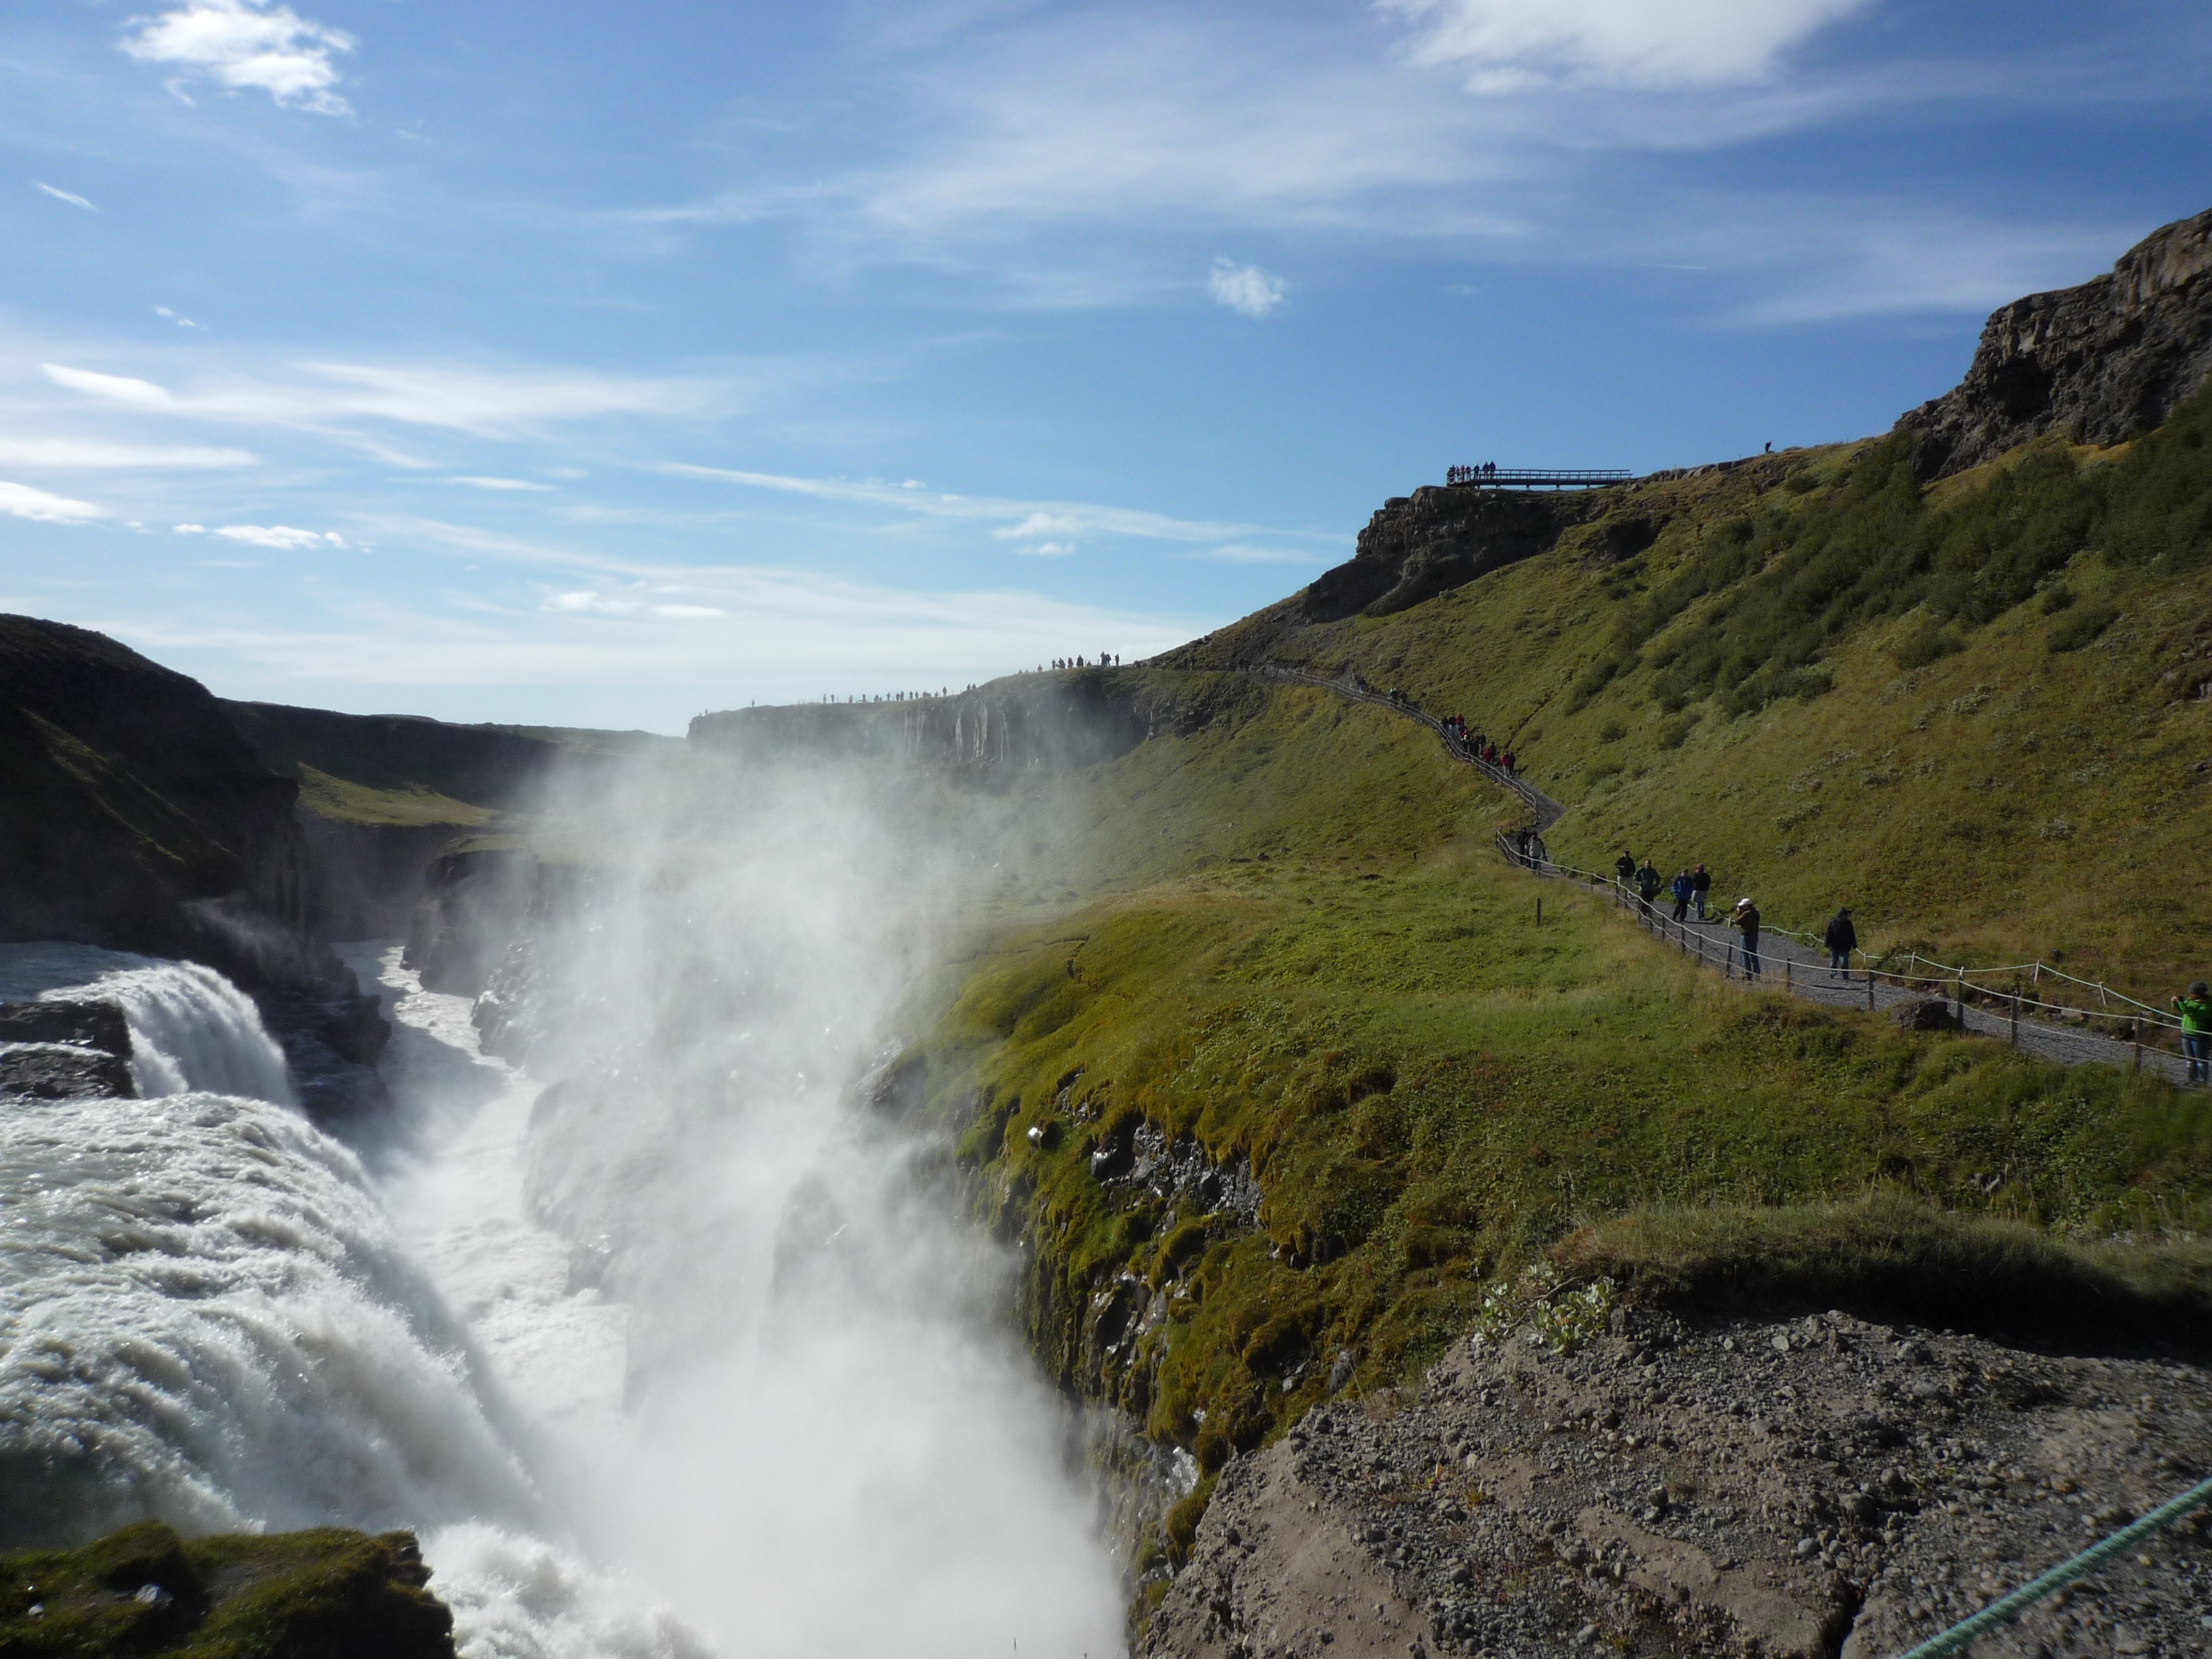
landscape, sea, coast, water, nature, waterfall, mountain, river, mountain range, cliff, iceland, terrain, body of water, water feature, gullfoss, landform, haukadalur, hv t, lfus